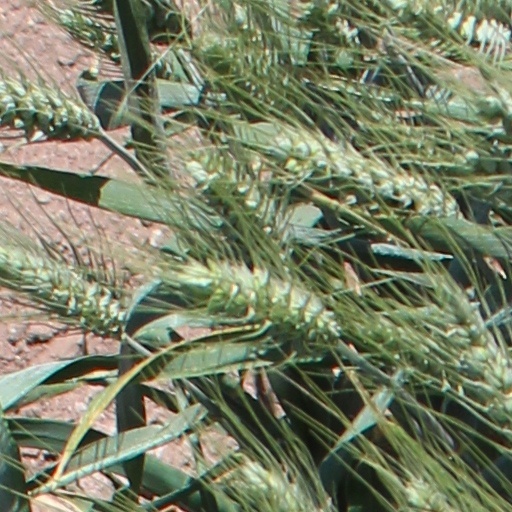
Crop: wheat